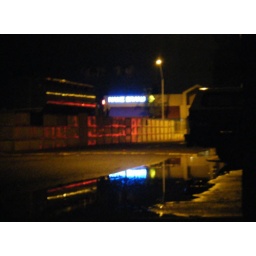
Store sign across the street from the complex I live in reflected in rain puddle.